Sky Meadows State Park

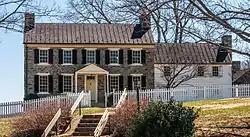
Visitor Center at Mt Bleak-Skye Farm, April 2013

Sky Meadows State Park is a park in the Virginia state park system. In addition to preserved woodland, meadow and swamp, sections of the park are farmed, in part because it contains the former Mt. Bleak-Skye Farm which was listed on the National Register of Historic Places in 2004. Located in extreme northwest Fauquier County, Virginia in the Blue Ridge Mountains, near Paris, Virginia off U.S. 17, south of U.S. 50 and north of Interstate 66, it is an International Dark Sky Park located about an hour outside the Washington, D.C. metro region.